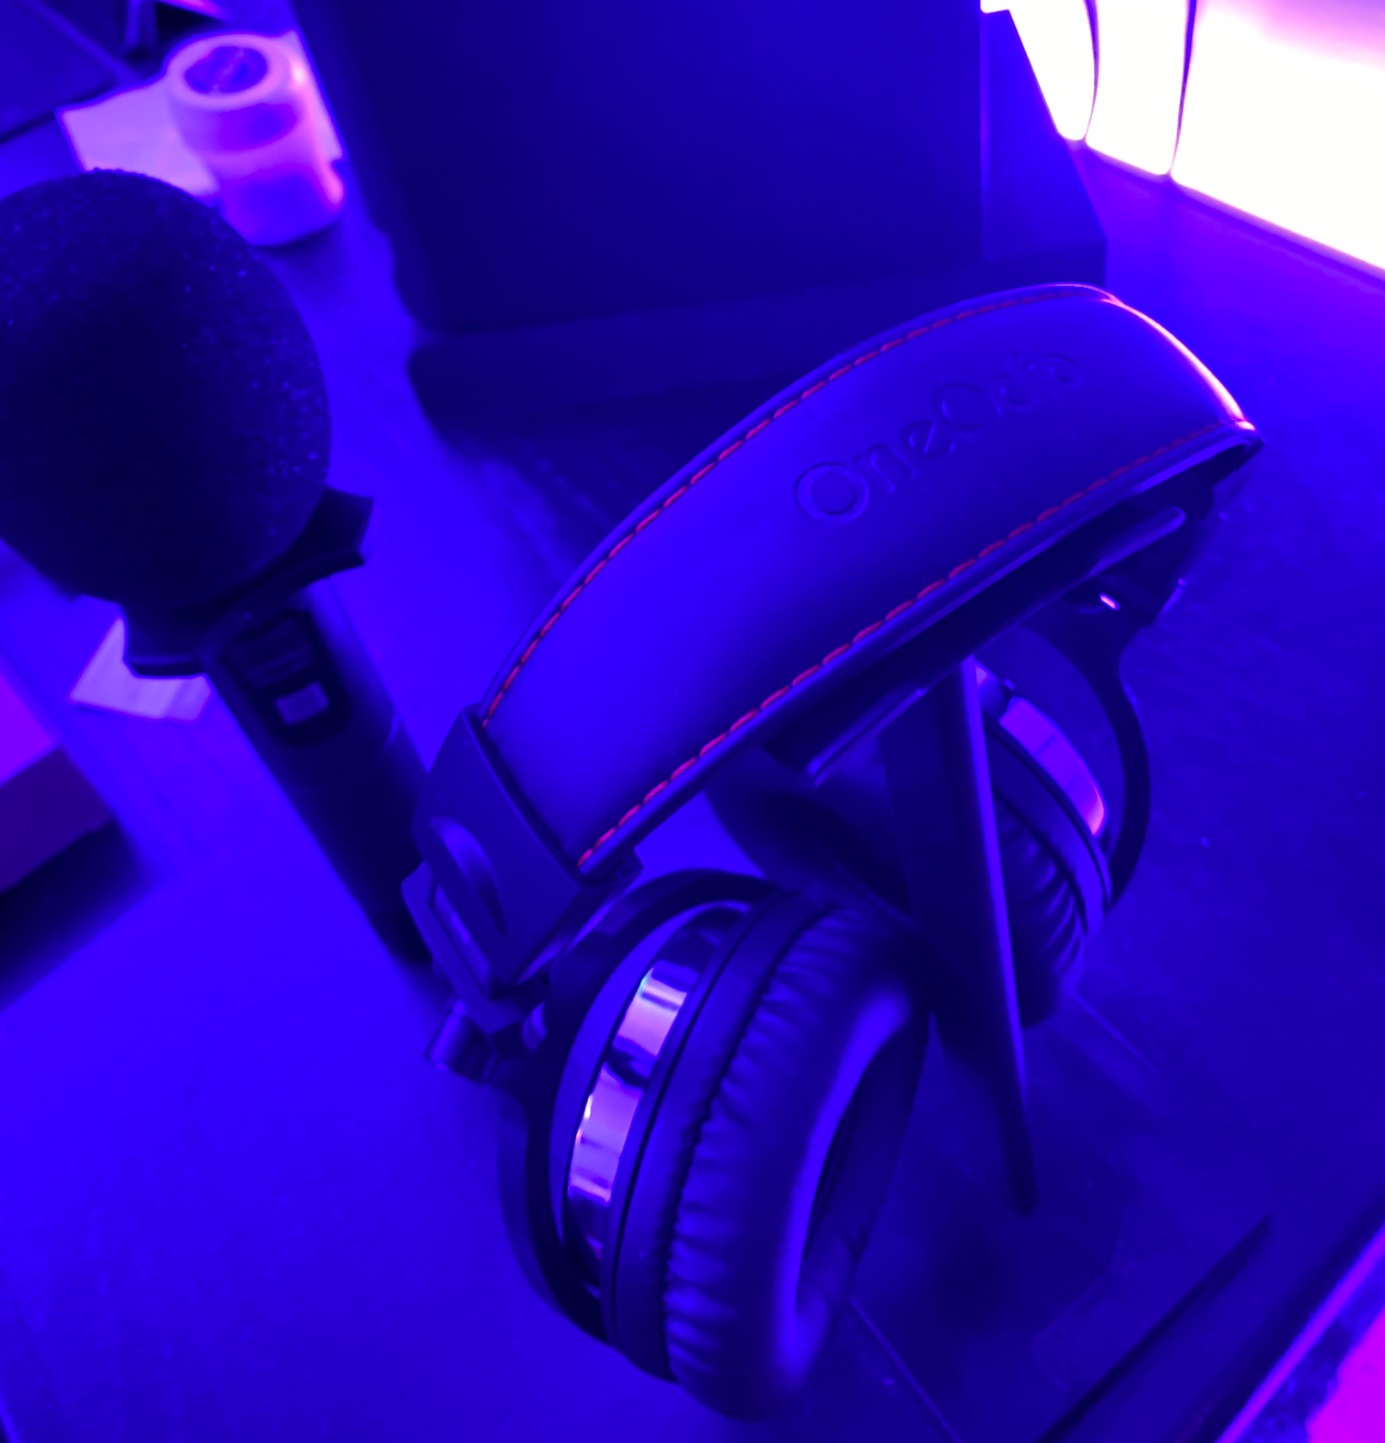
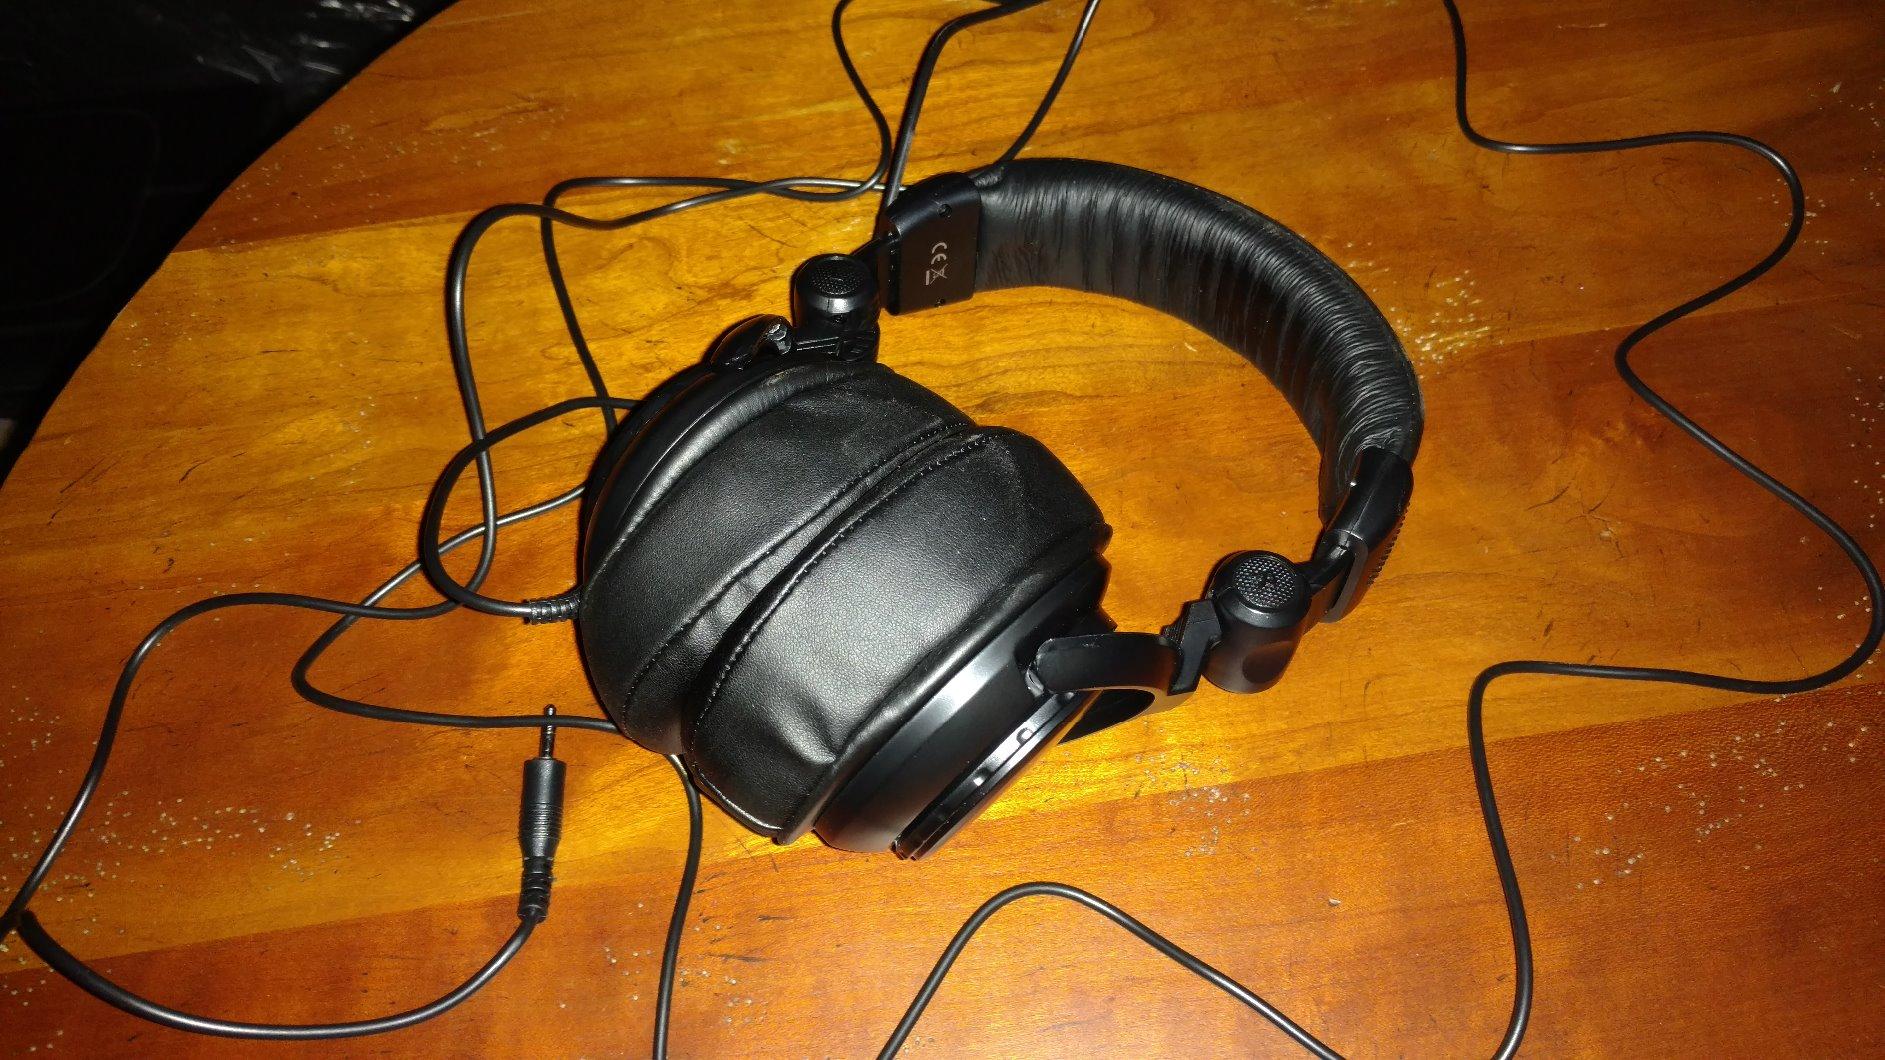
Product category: headphones
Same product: no